Fossil fuel power station

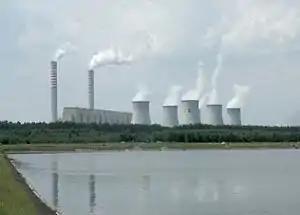
The 5,400 MW Bełchatów Power Station in Poland – one of the world's largest coal-fired power stations.

A fossil fuel power station is a thermal power station that burns fossil fuel, such as coal, oil, or natural gas, to produce electricity. Fossil fuel power stations have machines that convert the heat energy of combustion into mechanical energy, which then powers an electrical generator. The prime mover may be a steam turbine, a gas turbine or, in small plants, a reciprocating gas engine. All plants use the energy extracted from the expansion of a hot gas, either steam or combustion gases. Although different energy conversion methods exist, all thermal power station conversion methods have their efficiency limited by the Carnot efficiency and therefore produce waste heat.